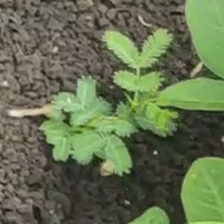
Weed species: Dwarf_cassia_(Chamaecrista pumila)